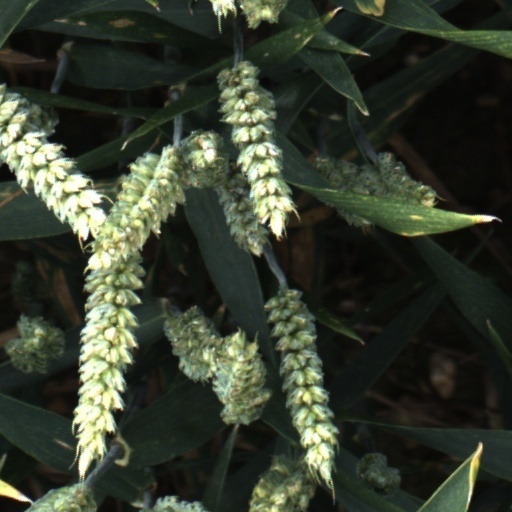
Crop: wheat